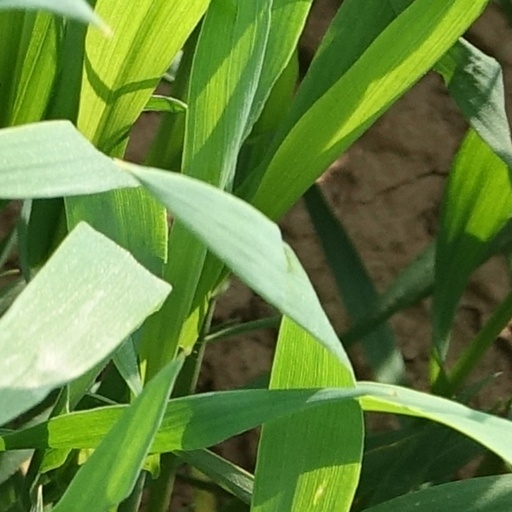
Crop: wheat